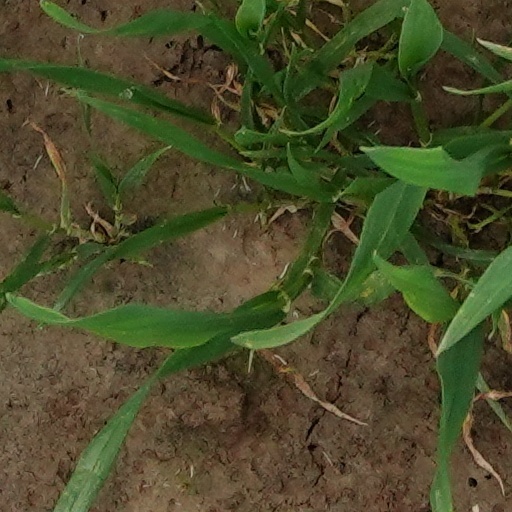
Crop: wheat